Elise Mertens

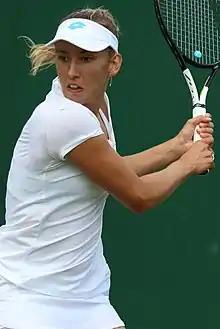
Mertens at the 2019 Wimbledon Championships

Mertens performed much stronger in the grass-court season warmup events, making the quarterfinals in Mallorca and the third round in Eastbourne (in both tournaments she lost to the eventual champions Sofia Kenin and Karolína Plíšková, respectively). At Wimbledon, Mertens advanced to the fourth round for the first time, taking out Fiona Ferro, Monica Niculescu and Wang Qiang. However, she was upset by Barbora Strýcová. In doubles, Mertens and Sabalenka advanced to the quarterfinals, but they were defeated by eventual champions Strýcová and Hsieh Su-wei, the second consecutive major the pair lost to the team that won the tournament.